John Lanchester

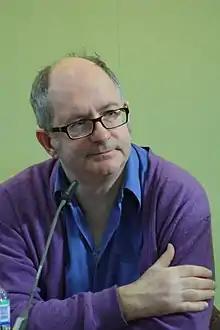
Leipzig 2013

John Henry Lanchester (born 25 February 1962) is a British journalist and novelist.